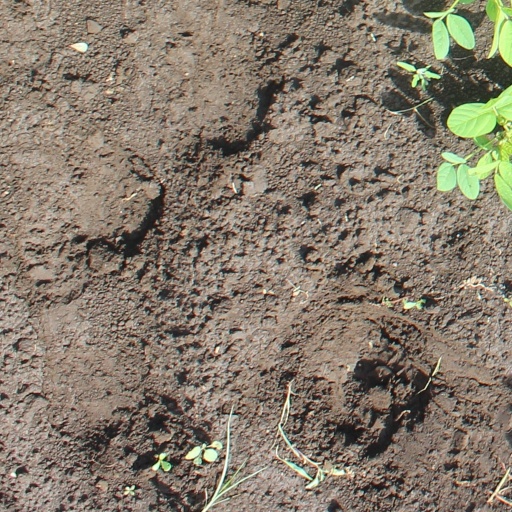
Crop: soybean